Stephen Stills

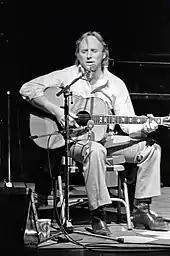
Stephen Stills 1978 by Mitchell Weinstock

Stills's performances with Crosby and Nash in late 1976 and early 1977 led to the permanent reunion of Crosby, Stills, and Nash. They released the "CSN" album in 1977 and unsuccessfully attempted another album in 1978. The band toured major arenas including Madison Square Garden and the LA Forum in 1977 and 1978, and during the 1977 tour they visited President Jimmy Carter in the White House. Stills released his final album on Columbia Records entitled "Thoroughfare Gap" in October 1978. It was comparatively unsuccessful and reached number 84 on the US charts. In 1977 and 1978, Stills played only one solo engagement, at the Bread and Roses Festival in 1978.